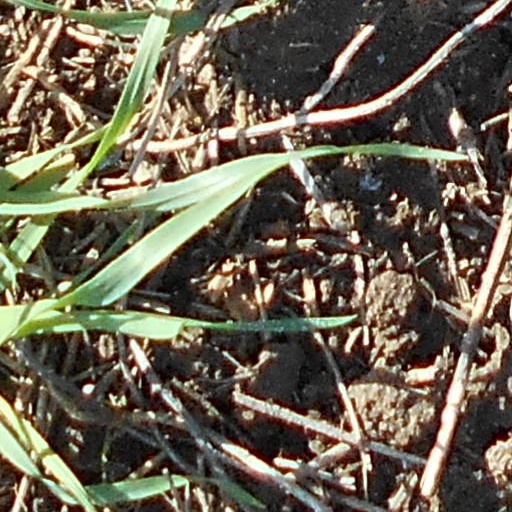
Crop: wheat